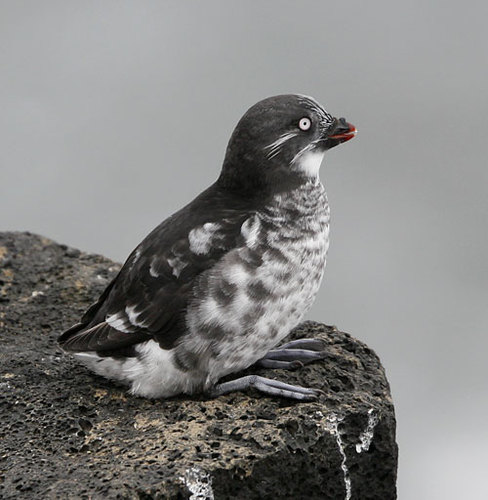
the bird has small beak when compared to its body, with black crown and white throat and gray tarsus and feet.
bird has gray body feathers, spotted breast feather, and short beak
this is a bird with a white breast, black back and a large pointed beak.
this peculiar bird has very short or no rectrices, an extremely stubby orange and black beak, and buggy white eyes with tiny black pupils.
this unique bird has a white and gray breast with a short red-tipped bill, nearly white tarsus and feet, and a distinct white eyering.
this bird has wings that are black and white and a stumpy billa unique-looking bird with a blunt beak, a black head, a black back, a white-spotted belly and matching legs of the same color intermixed with dark gray mottling.
this bird is white and black in color, with a stubby beak.
this bird is black with white and has a very short beak.
this bird has wings that are black and has a white belly
Species: Least Auklet